Count of St. Germain

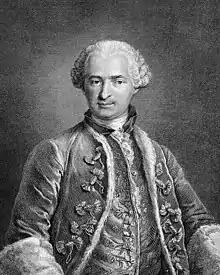
Engraving by Nicolas Thomas, 1783 (based on a painting then owned by Jeanne Camus de Pontcarré and now lost), contained at the Louvre

The Count of St. Germain (French: Comte de Saint Germain; ; – 27 February 1784) whose real name and origins remain unknown, was a European adventurer who had interests and achievements in science, alchemy, philosophy, and the arts. He rose to prominence in the European high society of the mid-18th century due to his works and interests. He associated himself with some of the top contemporary figures, including Casanova, Voltaire and Mozart.